The Innocent (1938 film)

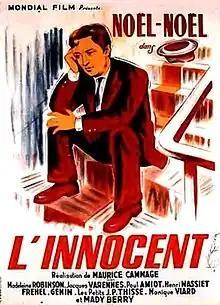

The Innocent (French: L'innocent) is a 1938 French comedy drama film directed by Maurice Cammage and starring Noël-Noël, Madeleine Robinson and Henri Nassiet. It was entered into the 1938 1938 Venice Film Festival. The film's sets were designed by the art directors Lucien Jaquelux and Marcel Magniez.